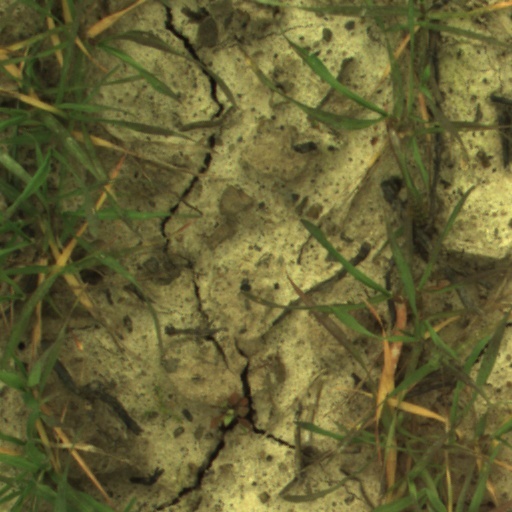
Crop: wheat